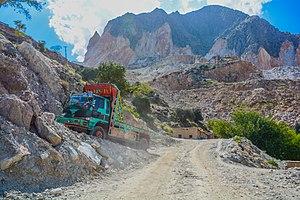
Le district de Mohmand est une subdivision administrative de la province de Khyber Pakhtunkhwa au Pakistan. Il était intégré aux régions tribales jusqu'à leur fusion avec la province en 2018 et était jusqu'alors appelé agence de Mohmand.